Ben Pitman House

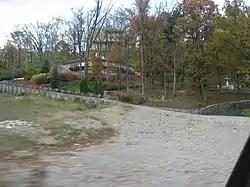
Driveway to the house

Ben Pitman House is a registered historic building in Cincinnati, Ohio, listed in the National Register on July 7, 1969.